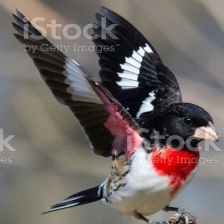
Species: ROSE BREASTED GROSBEAK
Scientific name: PHEUCTICUS LUDOVICIANUS